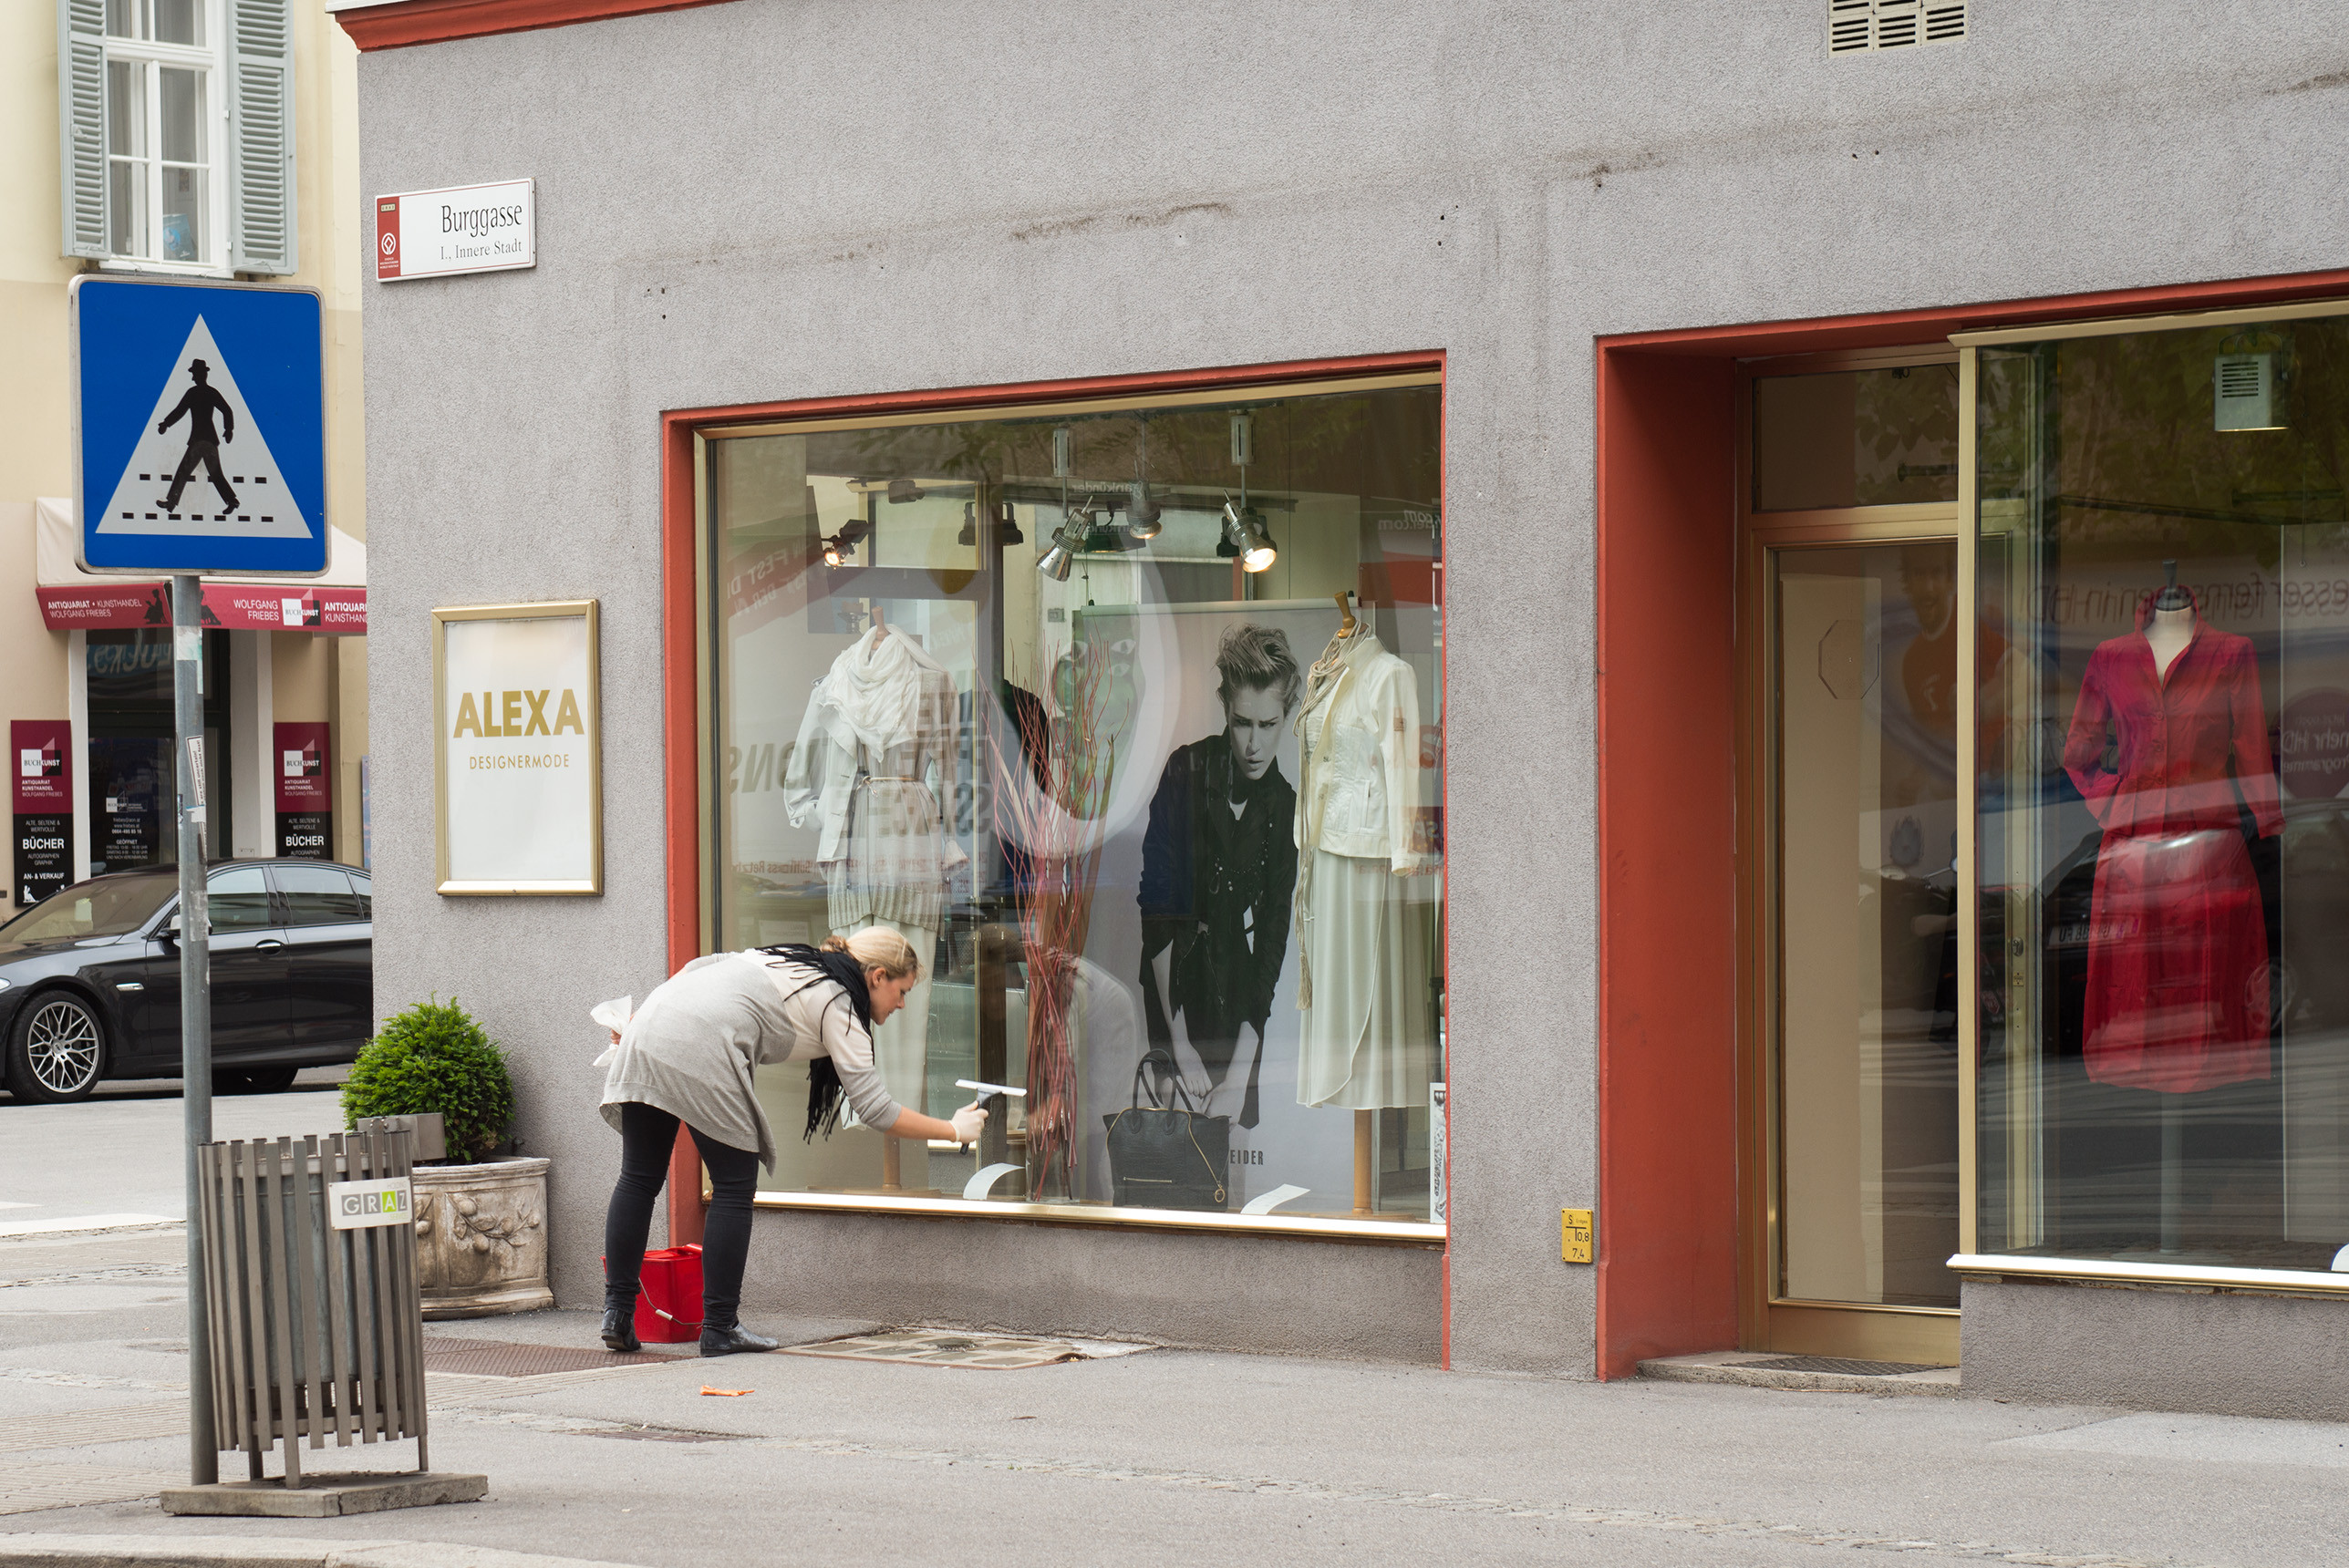
road, street, city, europe, color, nikon, shopping, interior design, austria, infrastructure, 28, nikkor, d800, graz, retail, nikond800, osterreich, nikkor357028, 3570, gradec, urban area, window covering